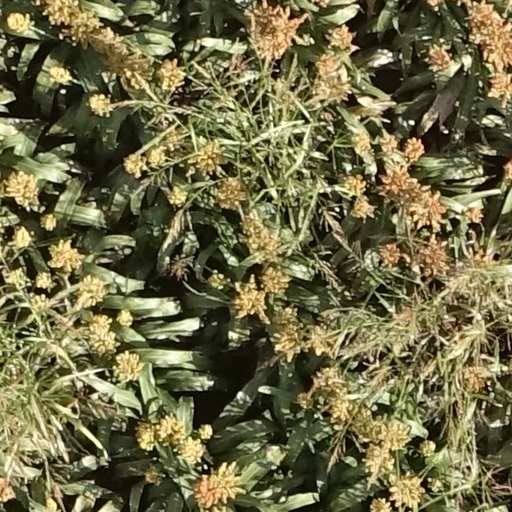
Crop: sorghum